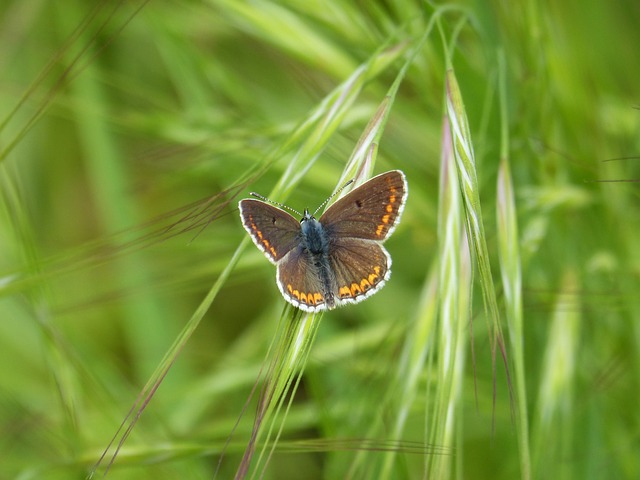
Label: farfalla